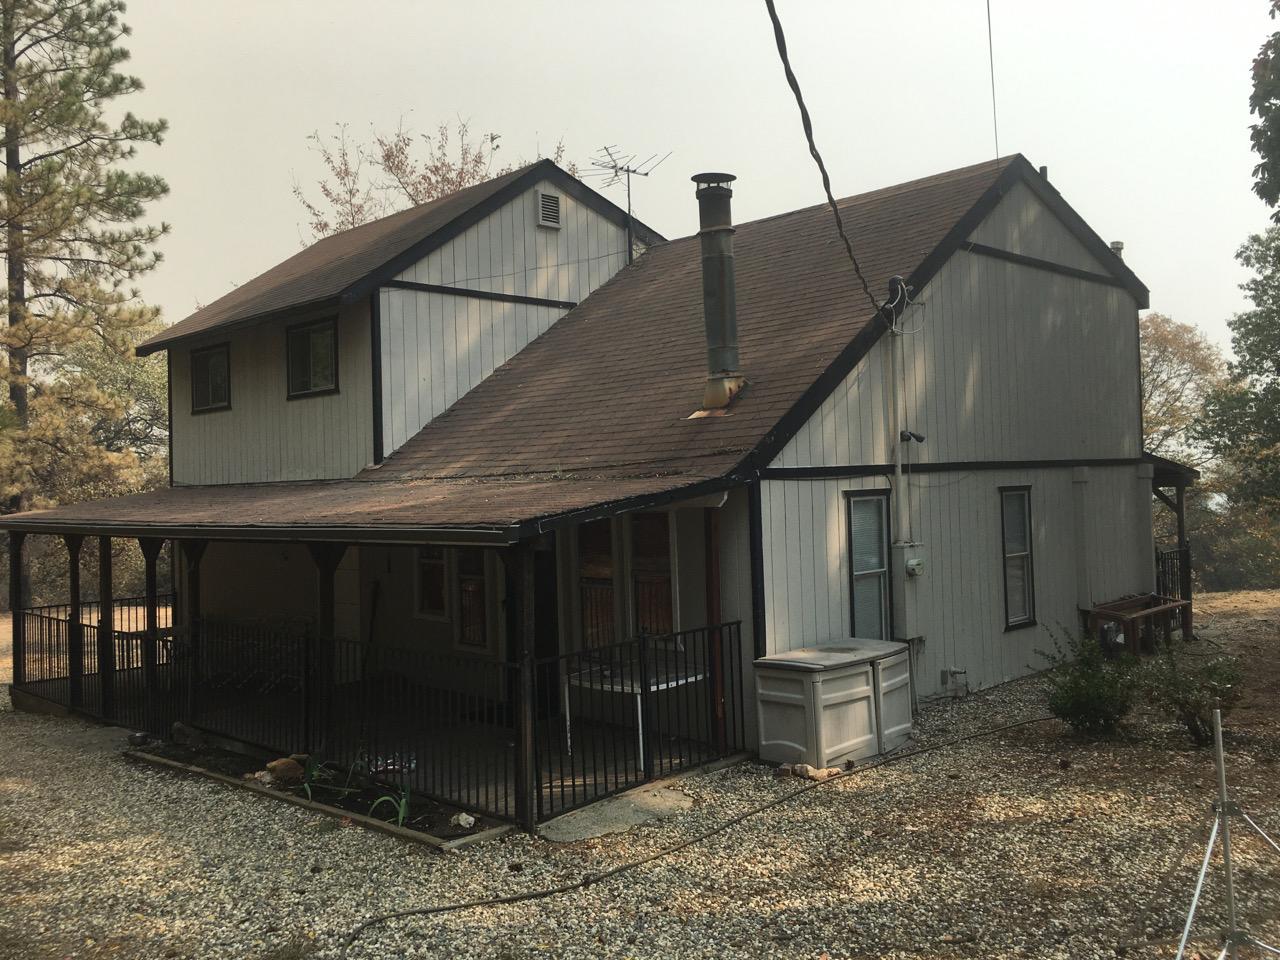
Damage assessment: no_damage